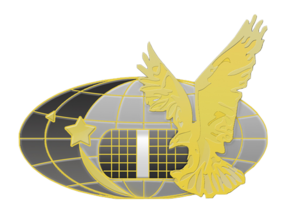
Insigne BACE
Le Commandement des forces aériennes est l'un des trois grands commandements de l'armée de l'air française.